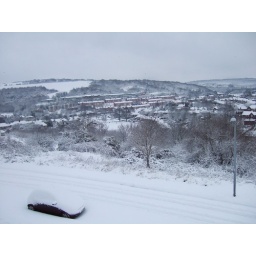
From Sarah Ford in Brighton. The view from my bedroom window overlooking Bevendean and Moulscoomb.snow pic